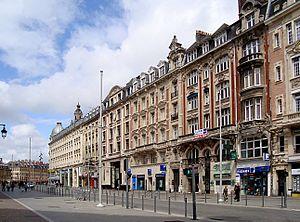
La rue Faidherbe à Lille (Nord), percée en 1860 pour relier la gare au centre ville.
Les destructions des guerres, particulièrement celles des sièges de 1792 et de 1914 mais aussi l’indifférence des habitants, la priorité donnée au développement industriel et les nécessités immédiates du logement ouvrier ont par le passé causé d'importants dégâts au patrimoine de Lille.